The 7th Voyage of Sinbad

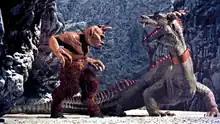
The cyclops and dragon battle sequence from the film.

Schneer announced the production in June 1957. It was a co-production between his company, Morningstar, and Columbia Pictures.